Turkey Hill (Linthicum Heights, Maryland)

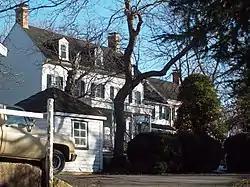
Turkey Hill, December 2009

Turkey Hill is a historic home at Linthicum Heights, Anne Arundel County, Maryland, United States. It was built about 1822 by William Linthicum. Originally the house consisted of a -story frame section and a three-story field stone section linked together by an open porch. As the family increased in size, Linthicum added another story to the frame portion, making it two and a half stories high. Also on the property is a birdhouse, modeled after Camden Station in Baltimore City; a late-19th-century carriage house; a late-19th-century meathouse; and an early-20th-century garage also stand on the property.